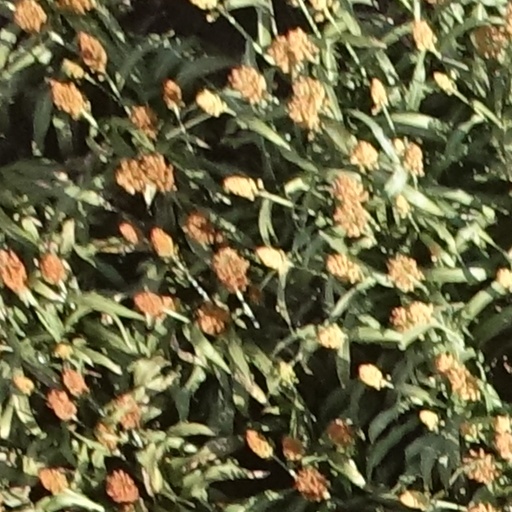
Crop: sorghum